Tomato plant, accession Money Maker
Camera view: tilt-top (135 deg); turntable rotation: 180 degrees
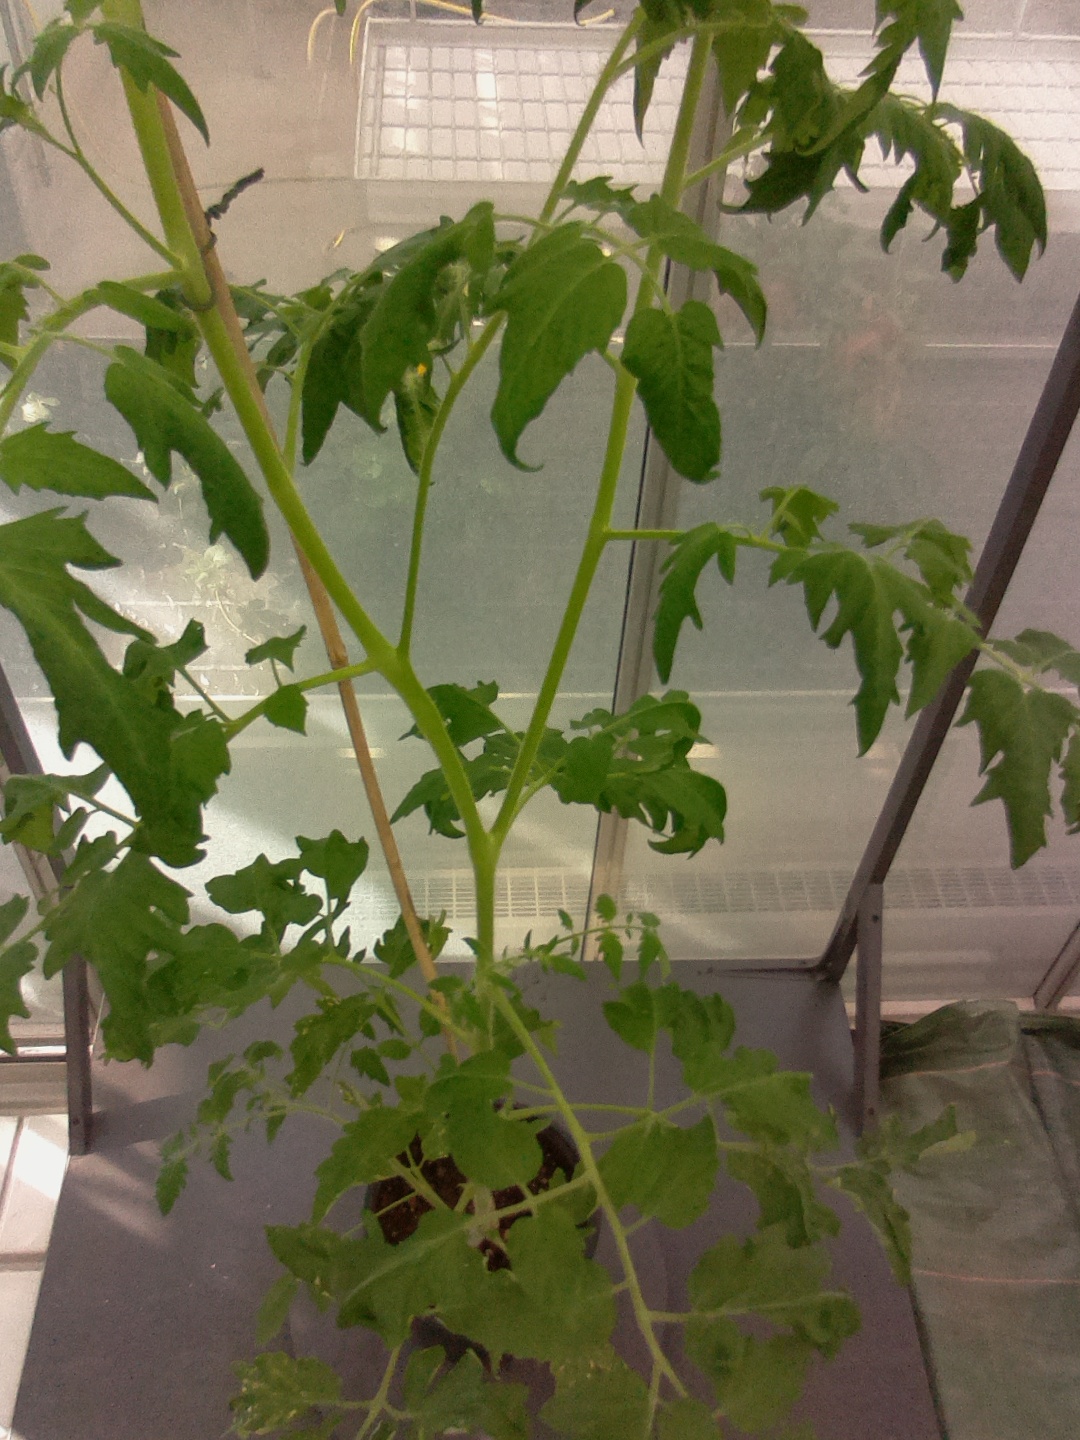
BBCH growth stage 64: 40%-50% of flowers open